Light switch

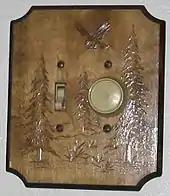
Two light switches in one box. The switch on the right is a dimmer switch. The switch box is covered by a decorative plate.

The first light switch employing "quick-break technology" was invented by John Henry Holmes in 1884 in the Shieldfield district of Newcastle upon Tyne. The "quick-break" switch overcame the problem of a switch's contacts developing electric arcing whenever the circuit was opened or closed. Arcing would cause pitting on one contact and the build-up of residue on the other, and the switch's useful life would be diminished. Holmes' invention ensured that the contacts would separate or come together very quickly, however much or little pressure was exerted by the user on the switch actuator. The action of this "quick break" mechanism meant that there was insufficient time for an arc to form, and the switch would thus have a long working life. This "quick break" technology is still in use in almost every ordinary light switch in the world today, numbering in the billions, as well as in many other forms of electric switch.